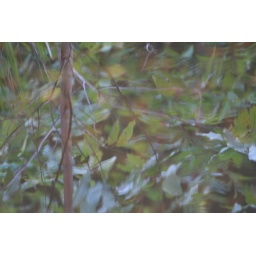
water was so still i just had to get a photo of the reflections in the water since they were so clear